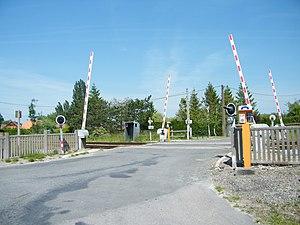
Le passage à niveau près de la gare.
La gare de Ponthoile-Romaine, localement appelée gare de Romaine, est une ancienne gare ferroviaire française de la ligne de Longueau à Boulogne-Ville, située dans le hameau de Romaine, sur le territoire de la commune de Ponthoile, dans le département de la Somme, en région Hauts-de-France.